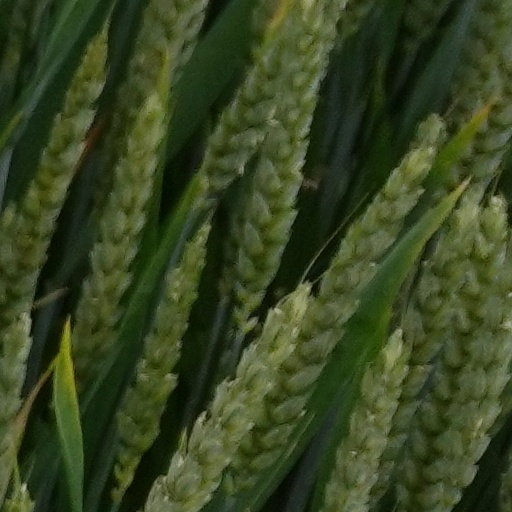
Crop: wheat